Fairfax Field

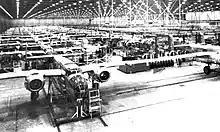
1944 B-25 Mitchell assembly line in Air Force Plant NC: In 1953, the facility was the Buick-Oldsmobile-Pontiac Assembly Plant adjacent to Fairfax Field and unveiled the assembly line for F-84F Thunderflash fighters (General Motors produced 599 F-84Fs at Fairfax.)

Survey work for Air Force Plant NC had begun in December 1940, and the city of Kansas City, Kansas, purchased the airport in February 1941. The USAAF leased the Fairfax Airport from the city and the Works Projects Administration sponsored expansion of the four civilian runways. The government purchased a alfalfa field for the plant and for right-of-way to the airfield. B-25 production began in December 1941, and Fairfax's first B-25D was accepted in February 1942. The Fairfax Modification Center was a dual hangar built May–October 1942 along the south taxiway for altering the new B-25s (a west extension and several outbuildings were added.) The 76th AAF Technical Training Detachment activated on 4 February 1943 (designated 5 October) and administered a 6 week hydraulics course for AAF mechanics under the direction of the Aircraft Accessories Corporation. About 300 students were admitted before the school was closed in October as a duplicate of a Chanute Field course. The 81st AAF Technical Training Detachment activated 22 February 1943 and designated, effective 30 August, to supervise apprentice crew chiefs at the Modification Center. January AAF policy was for each mechanic selected as a crew chief to be assigned an aircraft as it left the factory, review its modifications at the center, and deploy with it to the field unit. B-25 modifications only took a week until the B-25G gunship modifications for Pacific War anti-shipping missions, which took 2–3 months. Peak enrollment was 296 mechanics on 27 June, and the apprenticeship program was abandoned (the detachment inactivated on 31 October 1943.)